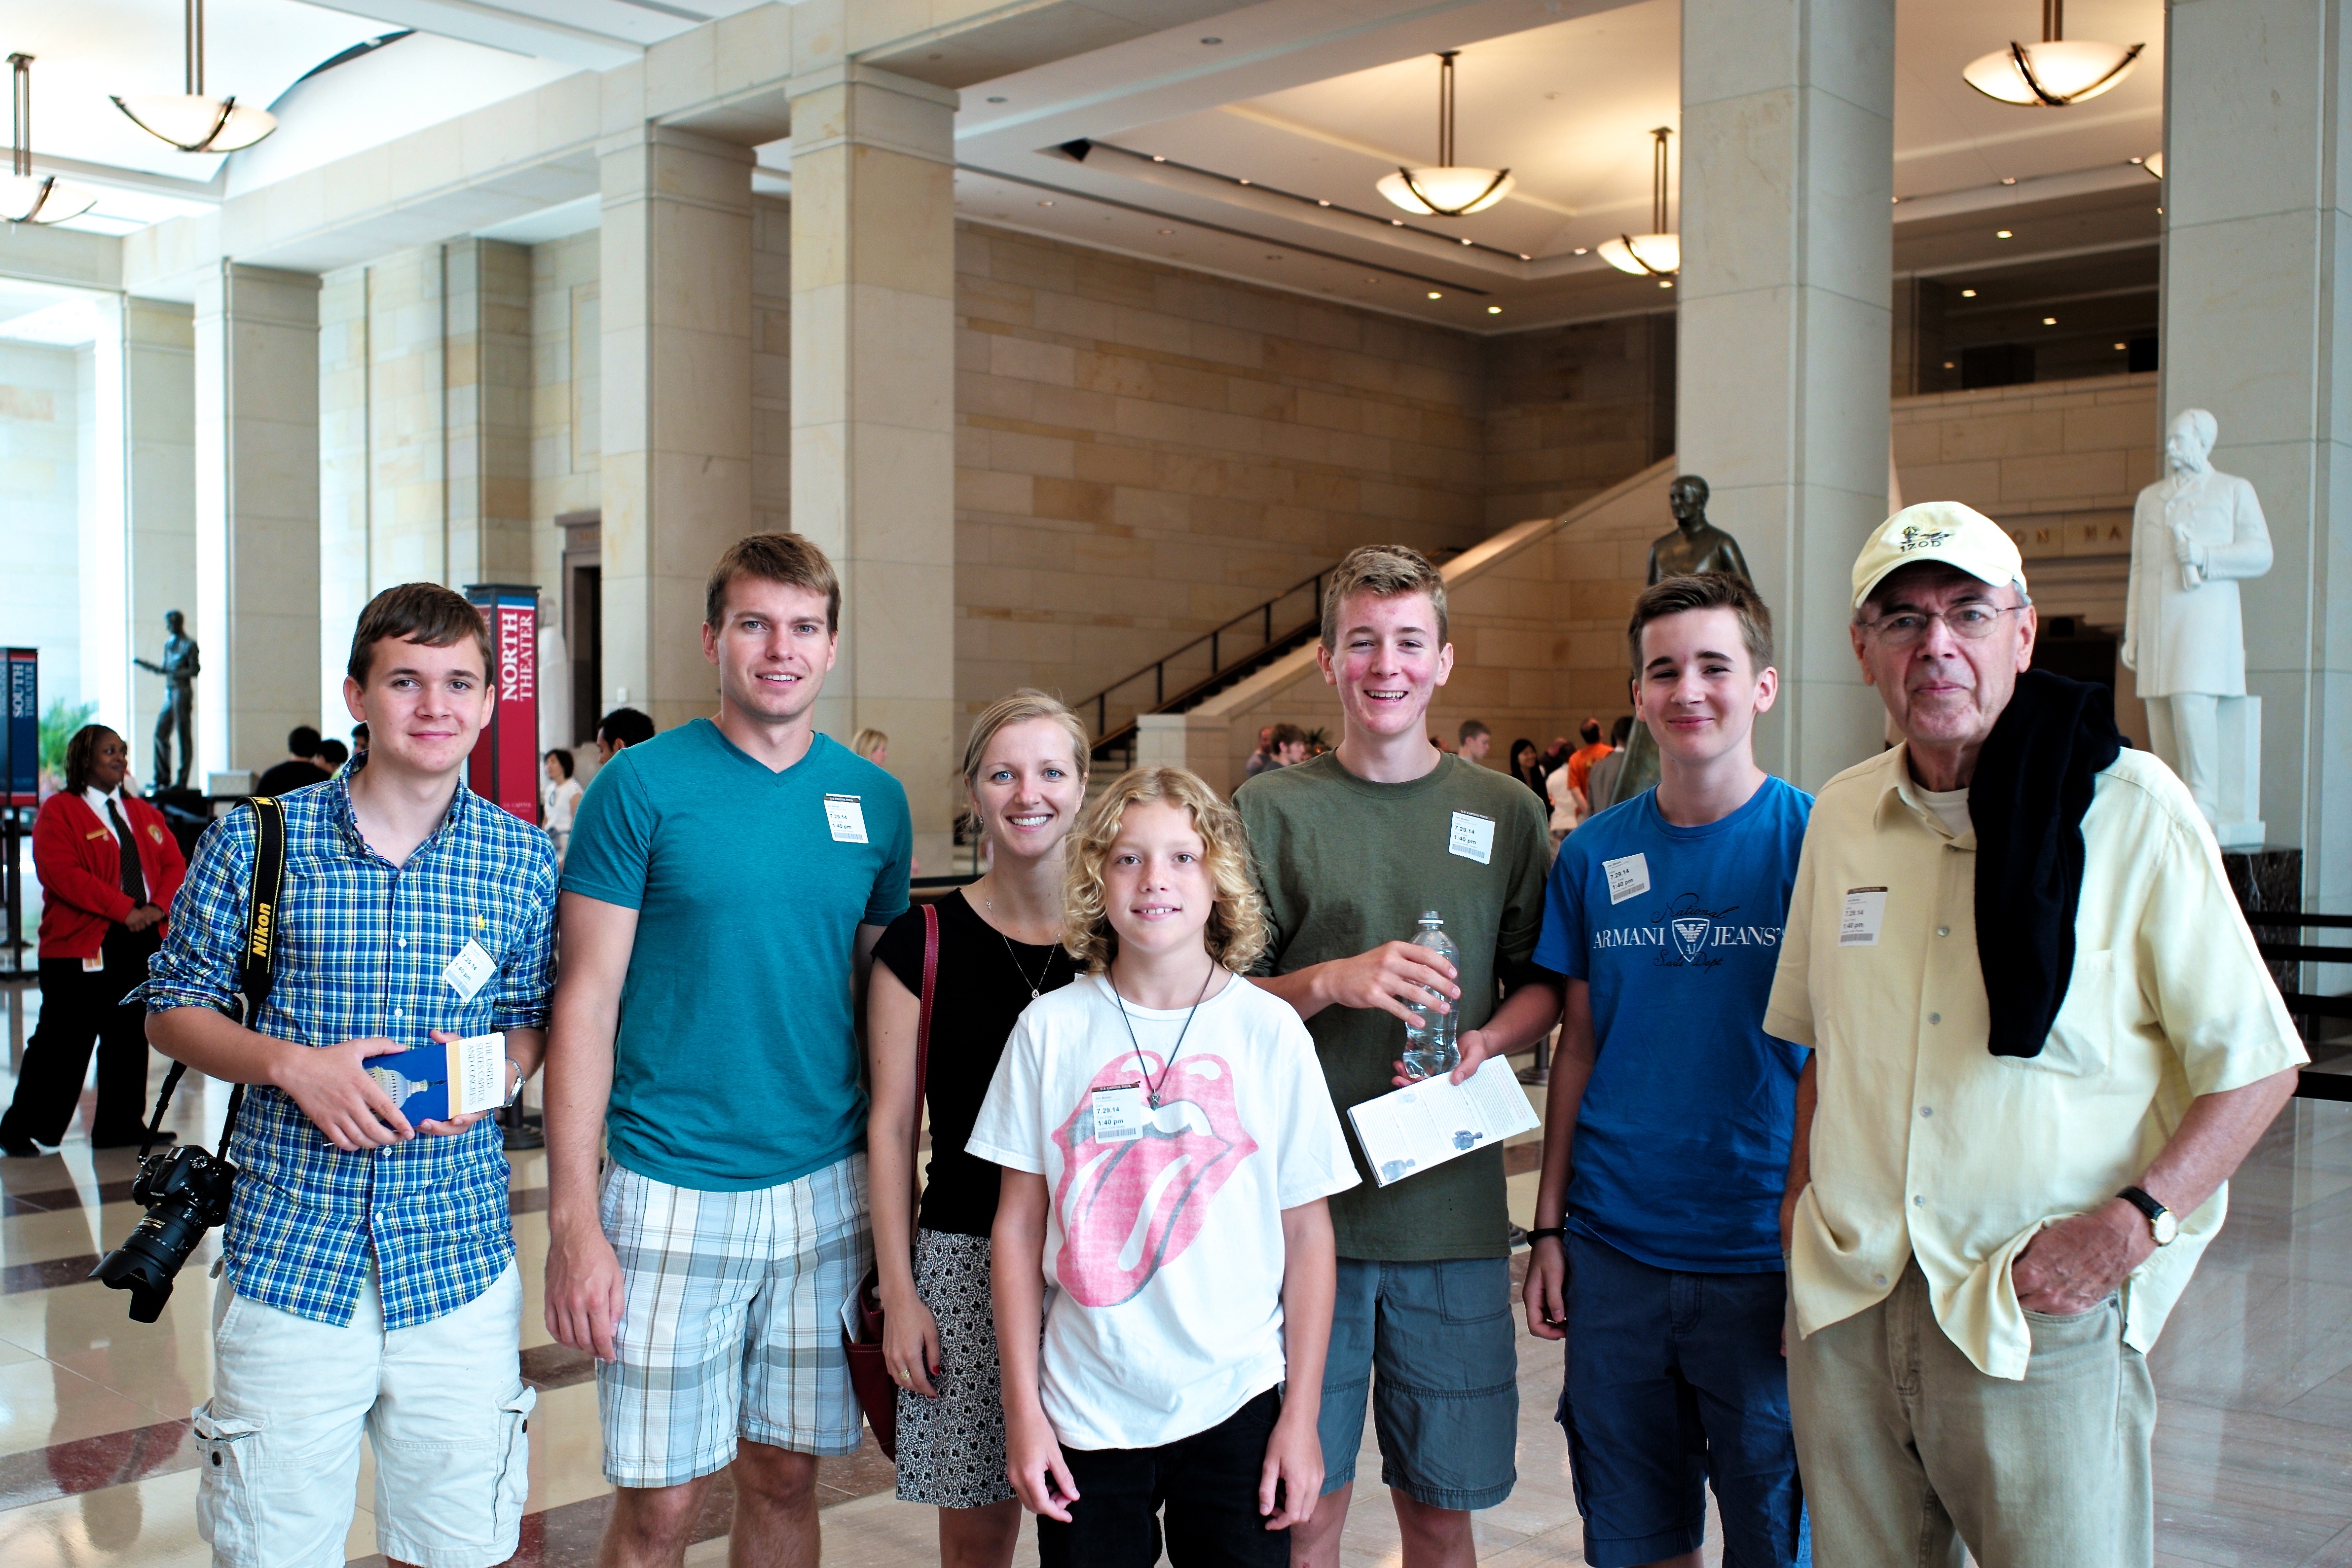
people, youth, community, team, social group